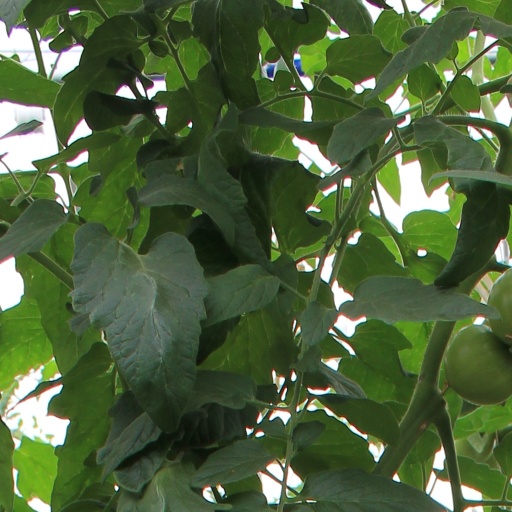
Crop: tomato